Rabbit Ears Pass

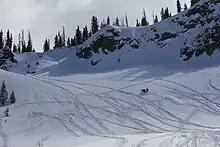
Rabbit Ears Pass offers one of the best places to snowmobile in all of Northwest Colorado

Summer activities on the pass include the increasingly popular "Run Rabbit Run" 50 mile or 100 mile trail run. The area offers many car camping spots and hiking trails. One of the most popular summer sports to take place on the pass is road biking. Steamboat Springs often hosts a stage of the USA Pro Cycling Tour. This international bike competition takes riders up and over the pass descending into Steamboat Springs during end of a stage, and ascending over the pass during the beginning of the next stage. The pass also hosts the "Ride the Divide" Mountain bike race that takes place from Montana to Mexico every year. The trail over the pass begins at 10,038' (3060 m) at Base Camp Trailhead and ends at 9250' (2819 m) in the Medicine Bow National Forest, WY. The trail is 68.1 miles (99.5 km). This trail offers outstanding views east into North Park and west towards Utah. Users need to be prepared for weather extremes at all times.